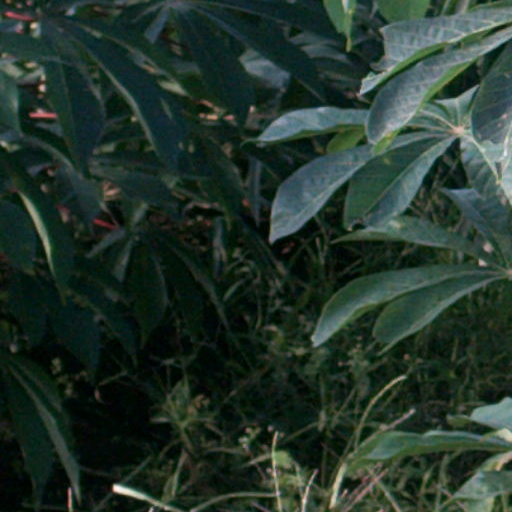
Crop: cassava